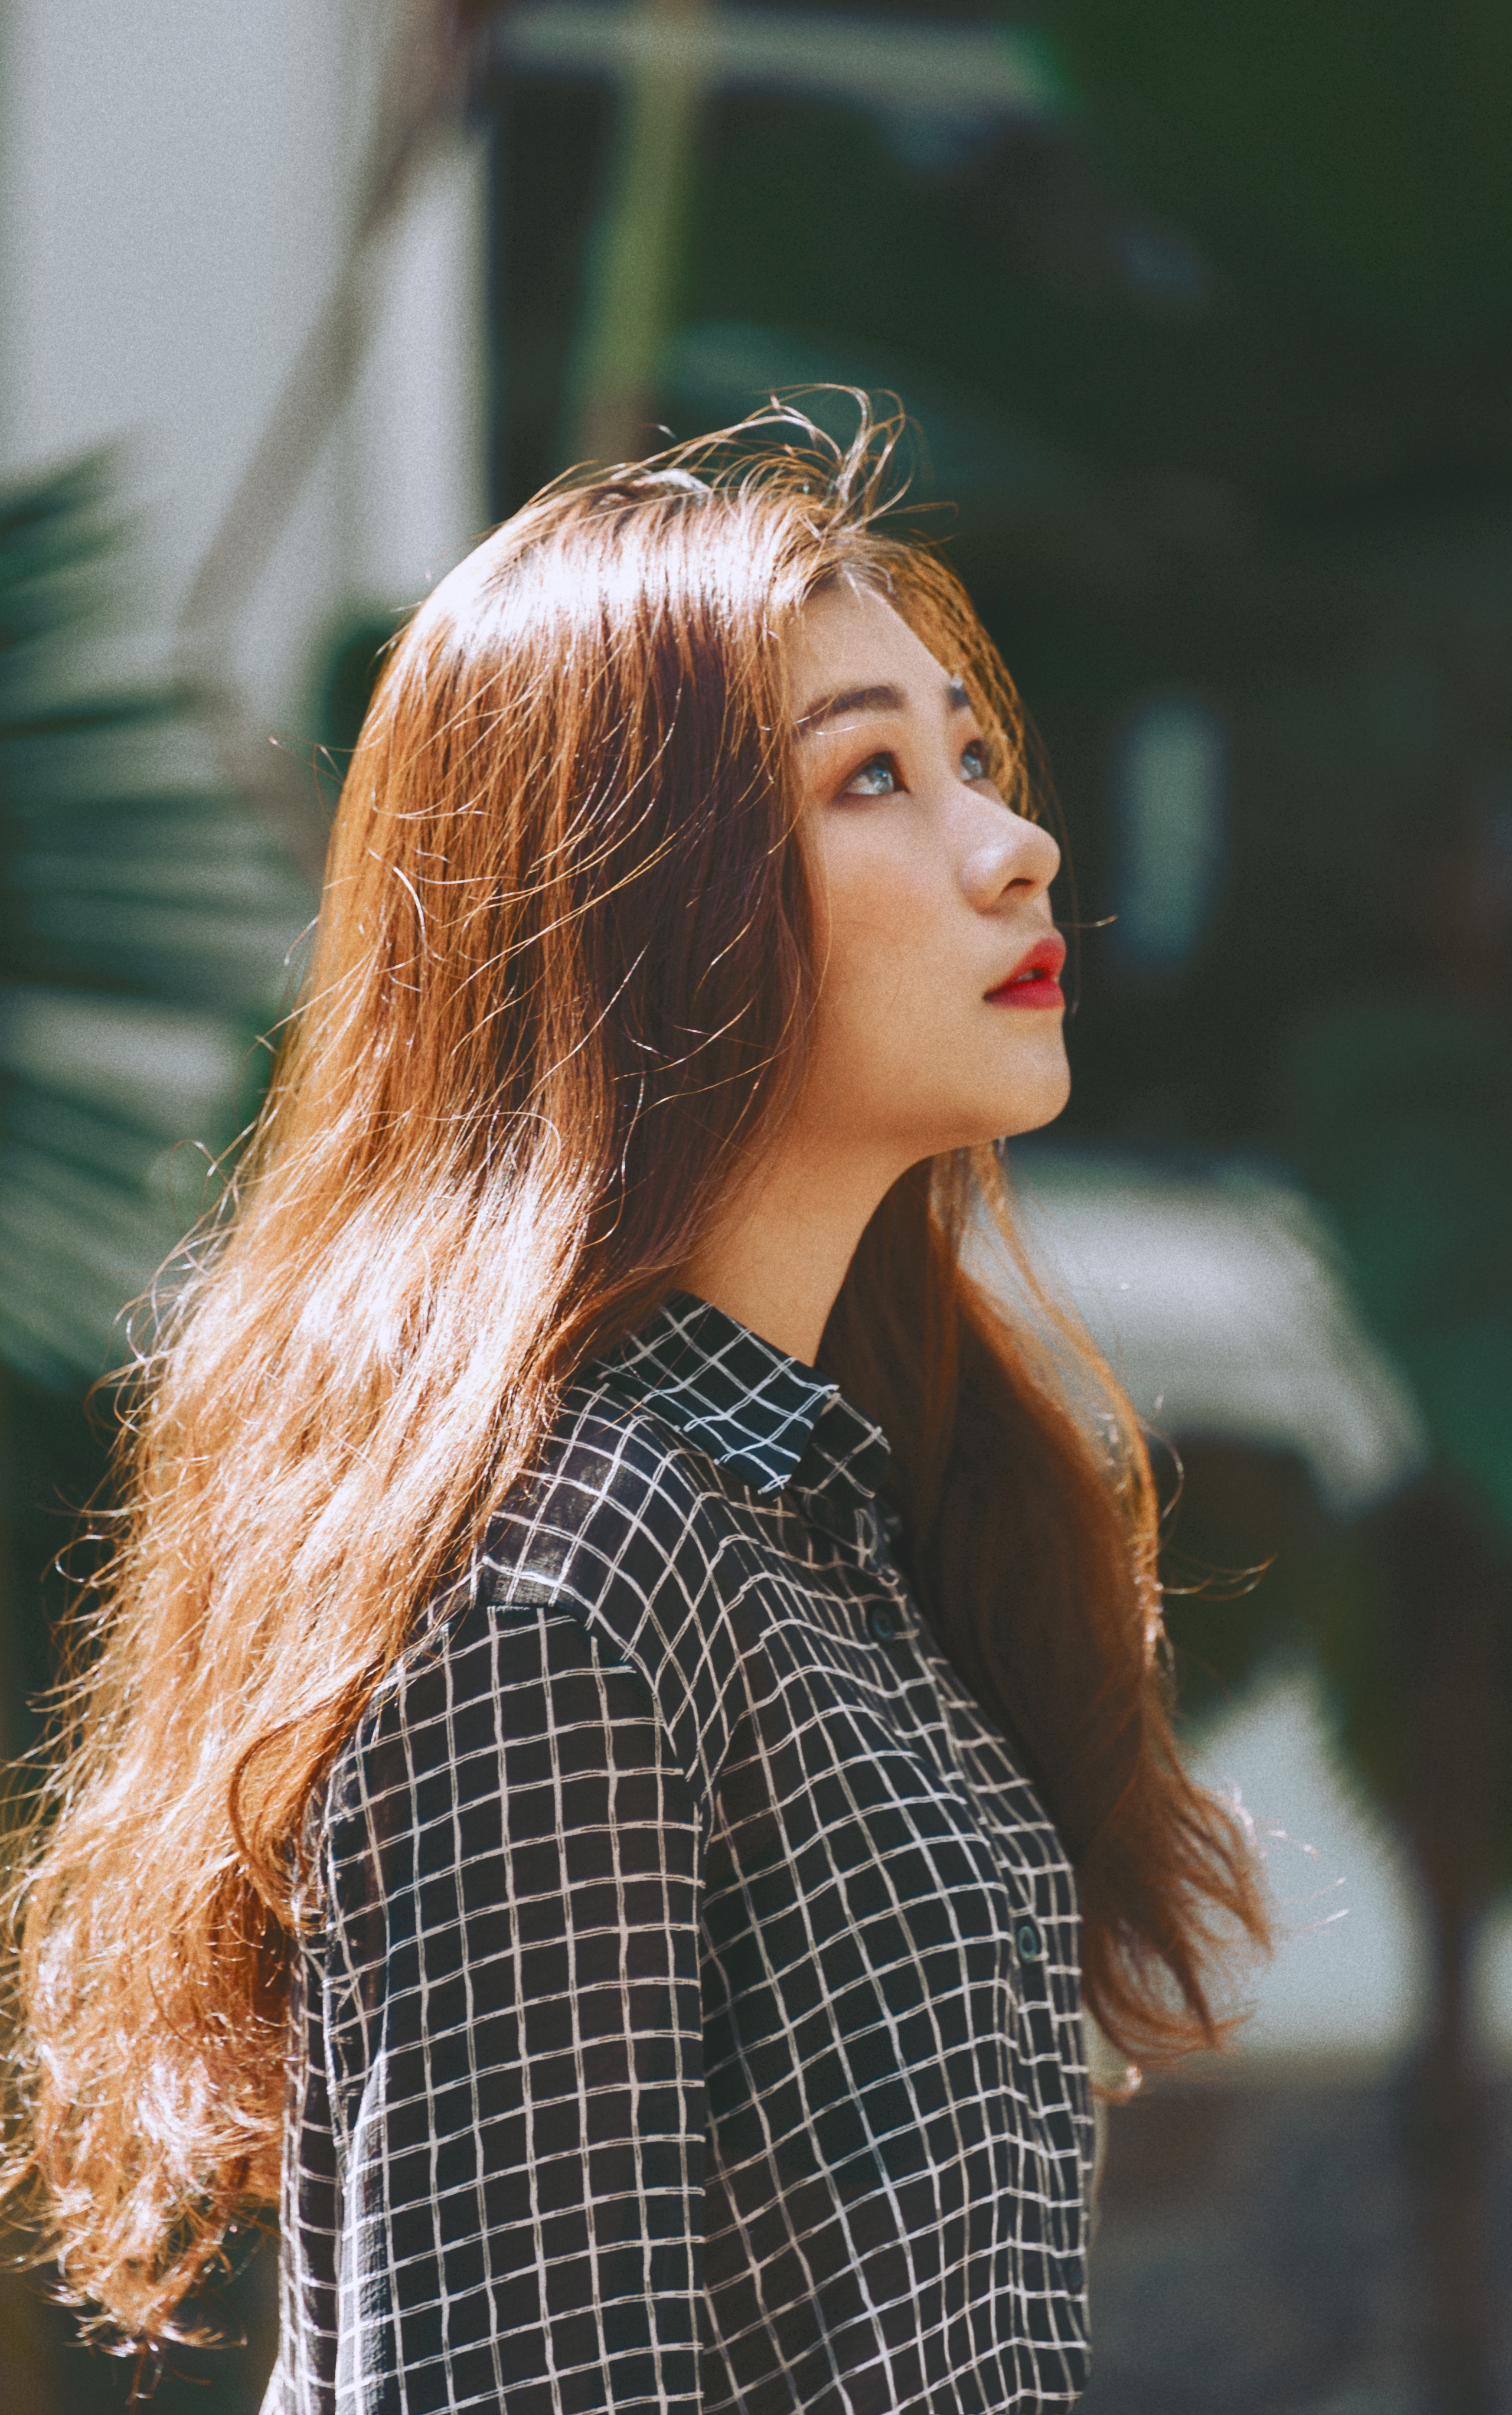
love, cute, portrait, landscape, beautiful, travel, girl, hair, beauty, human hair color, hairstyle, lady, long hair, photography, black hair, brown hair, hair coloring, fun, smile, photo shoot, bangs, model, portrait photography